Schwarzsauer

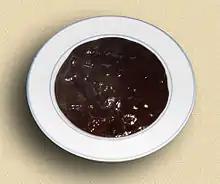
Schwarzsauer

Schwarzsauer is a North German blood soup with various spices cooked in vinegar-water and a sort of black pudding made with vinegar. It is a traditional dish in parts of northern Germany and formerly also in East Prussia. It is similar to the Spartan black soup.